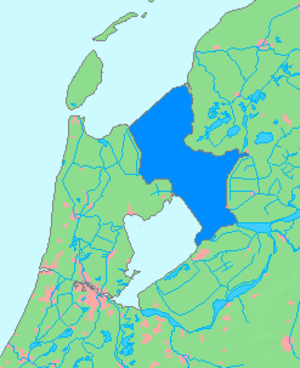
L’Ĳsselmeer — ou en français, lac de l’Ĳssel ou lac de l'Yssel — est le plus important lac des Pays-Bas. Le point le plus profond se trouve au large des côtes de Lelystad, à 9,5 mètres au-dessous du NAP.